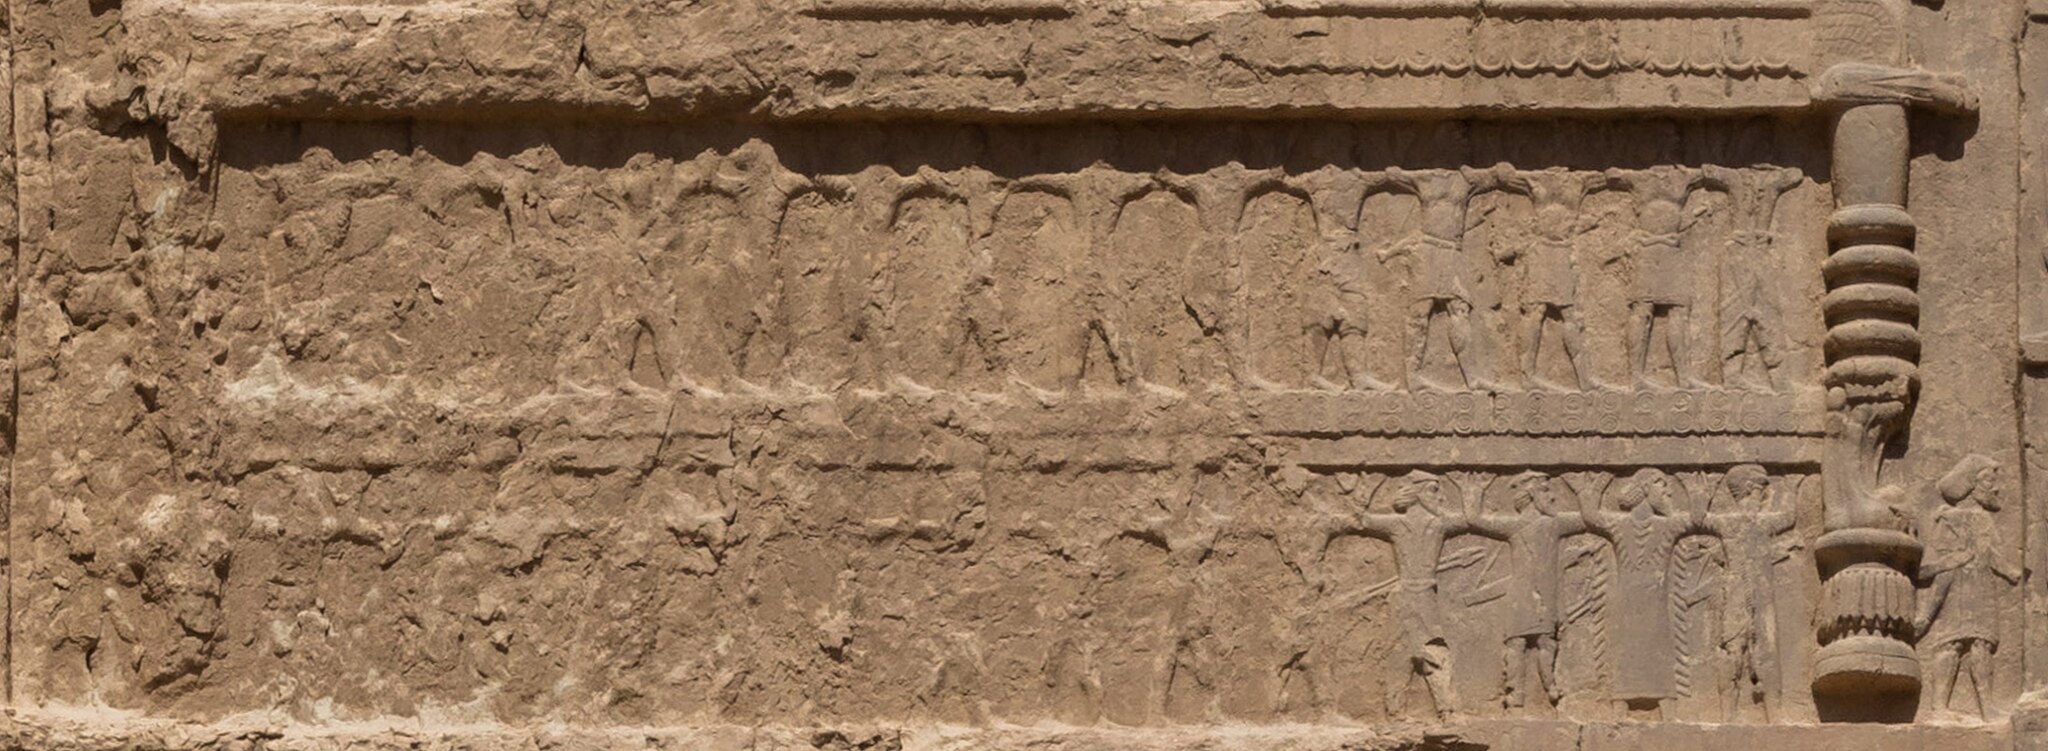
Title: Darius II soldiers
Description: Darius II soldiers
Date: 2018-12-18
Categories: Tomb of Darius II, Extracted images, Derivative works from images by User:Poco a poco